Halonium ion

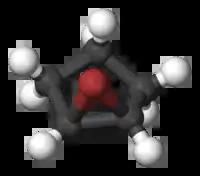
A ball-and-stick model of a bromonium ion formed from cyclopentene

A halonium ion is any onium ion containing a halogen atom carrying a positive charge. This cation has the general structure where X is any halogen and no restrictions on R, this structure can be cyclic or an open chain molecular structure. Halonium ions formed from fluorine, chlorine, bromine, and iodine are called fluoronium, chloronium, bromonium, and iodonium, respectively. The 3-membered cyclic variety commonly proposed as intermediates in electrophilic halogenation may be called haliranium ions, using the Hantzsch-Widman nomenclature system.